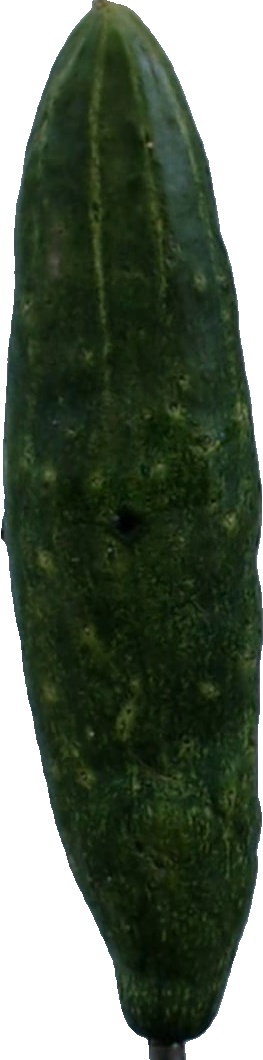
Label: cucumber_3